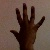
The image shows a hand gesture representing the number 5 in Indian Sign Language.